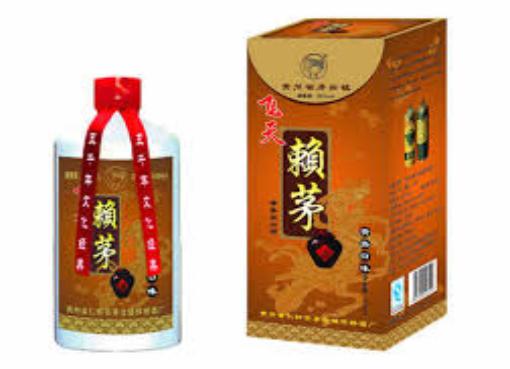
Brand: laimao
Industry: Food